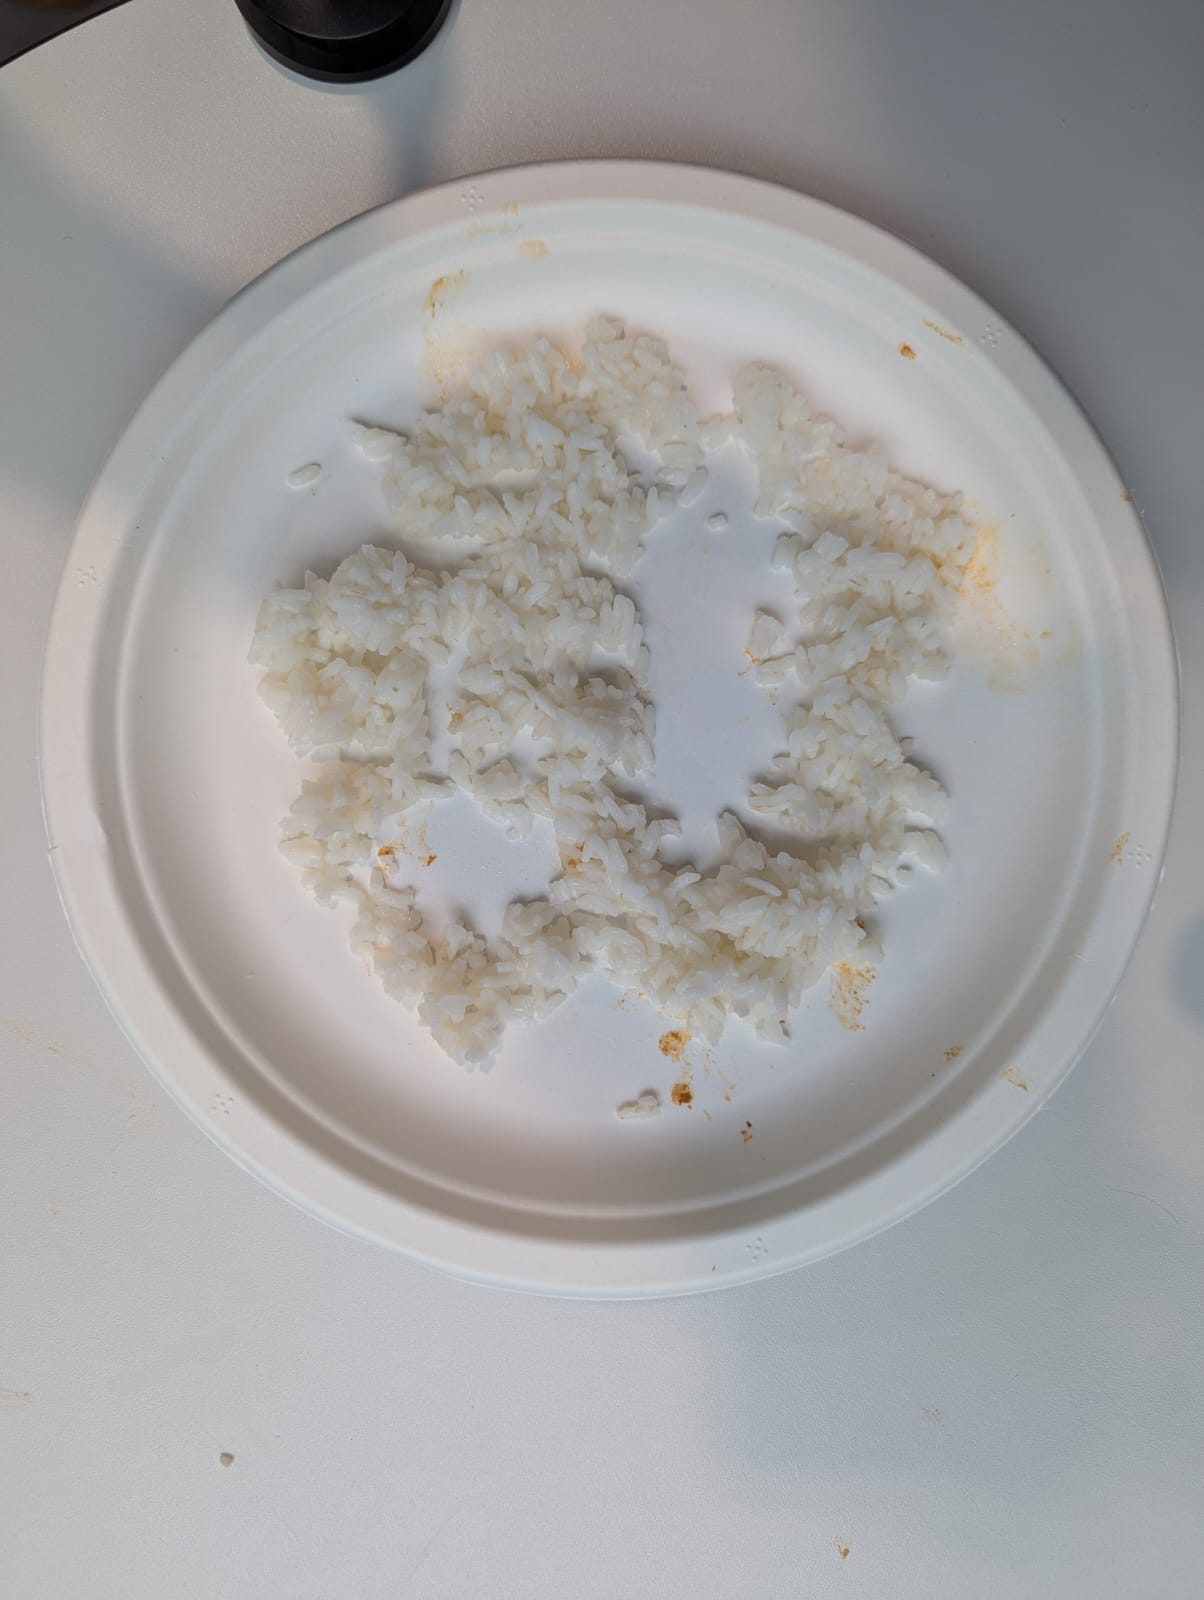
Ingredients: rice